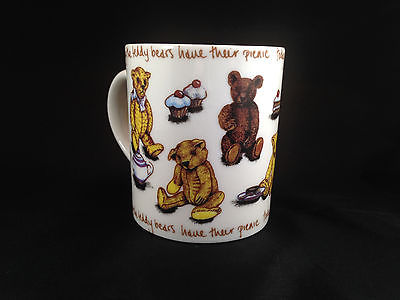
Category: mug